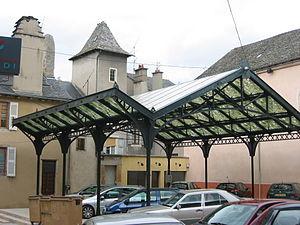
La ville de Mende, chef-lieu de la Lozère, et ancienne capitale du Gévaudan, possède plusieurs places, souvent d'origines moyenâgeuses.
Mende est une commune française, préfecture du département de la Lozère en région Occitanie.